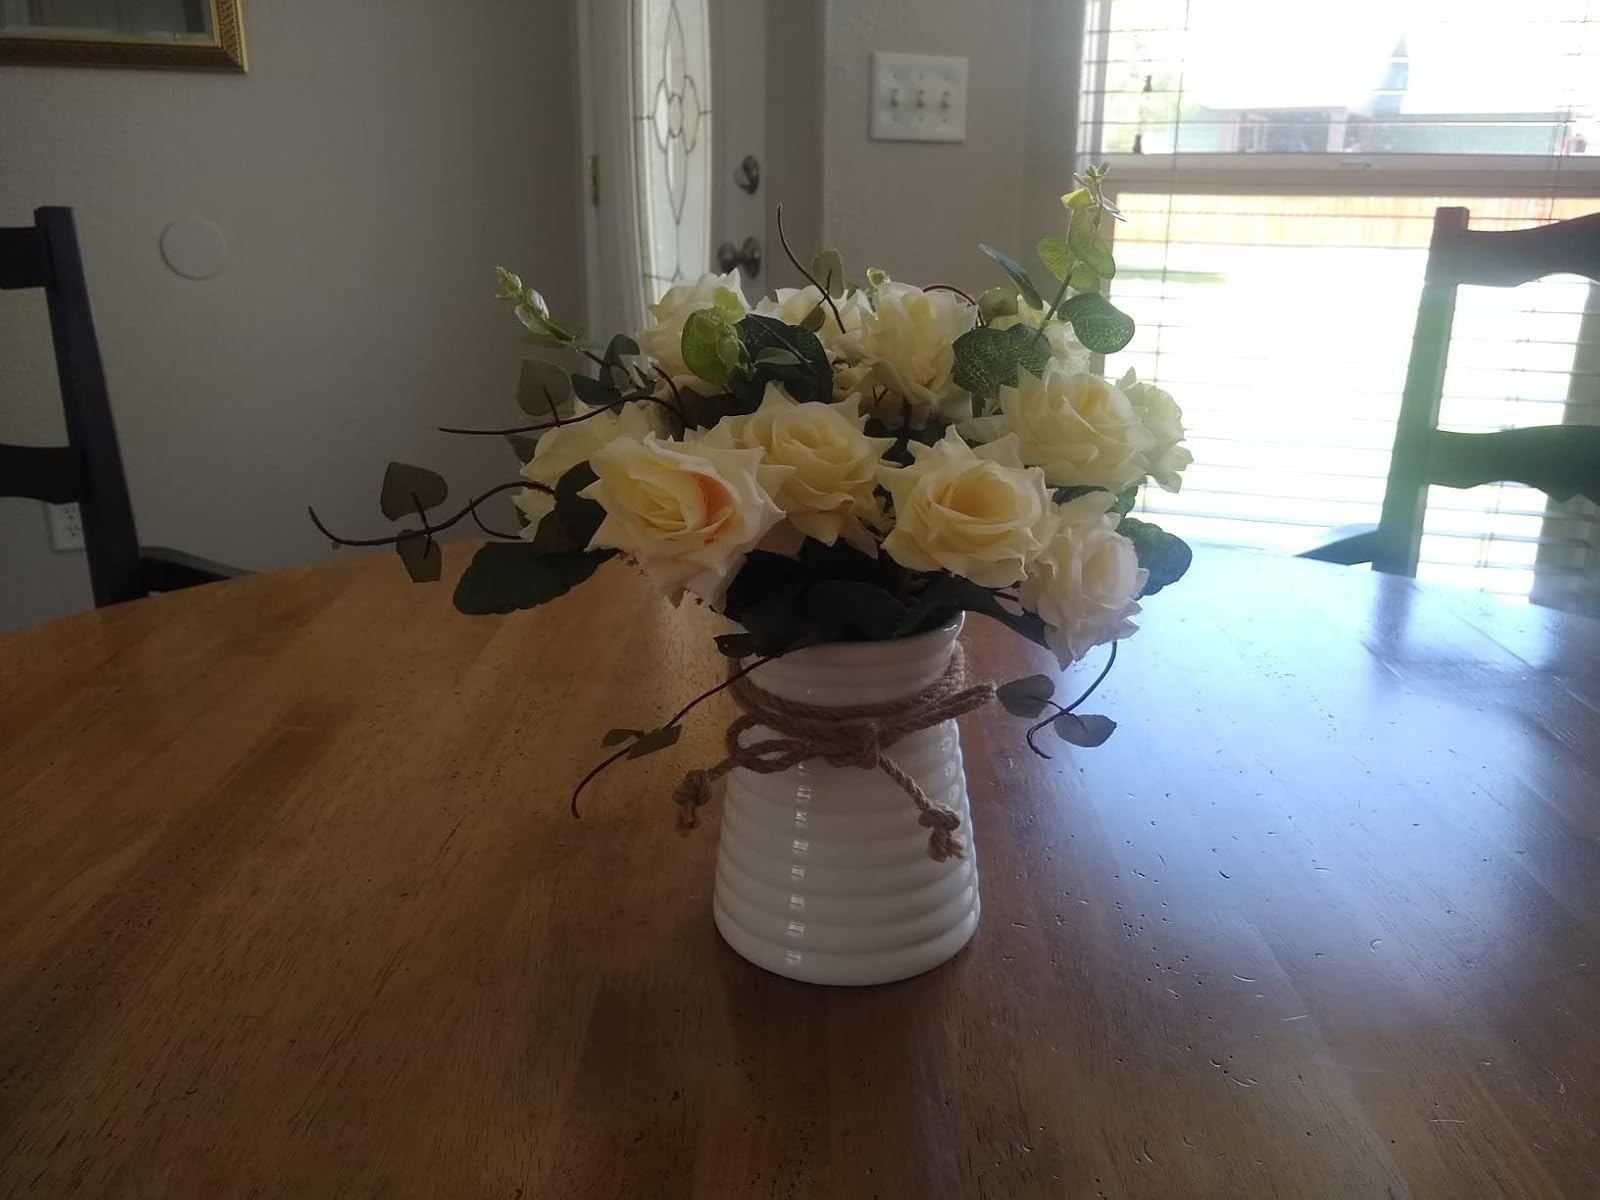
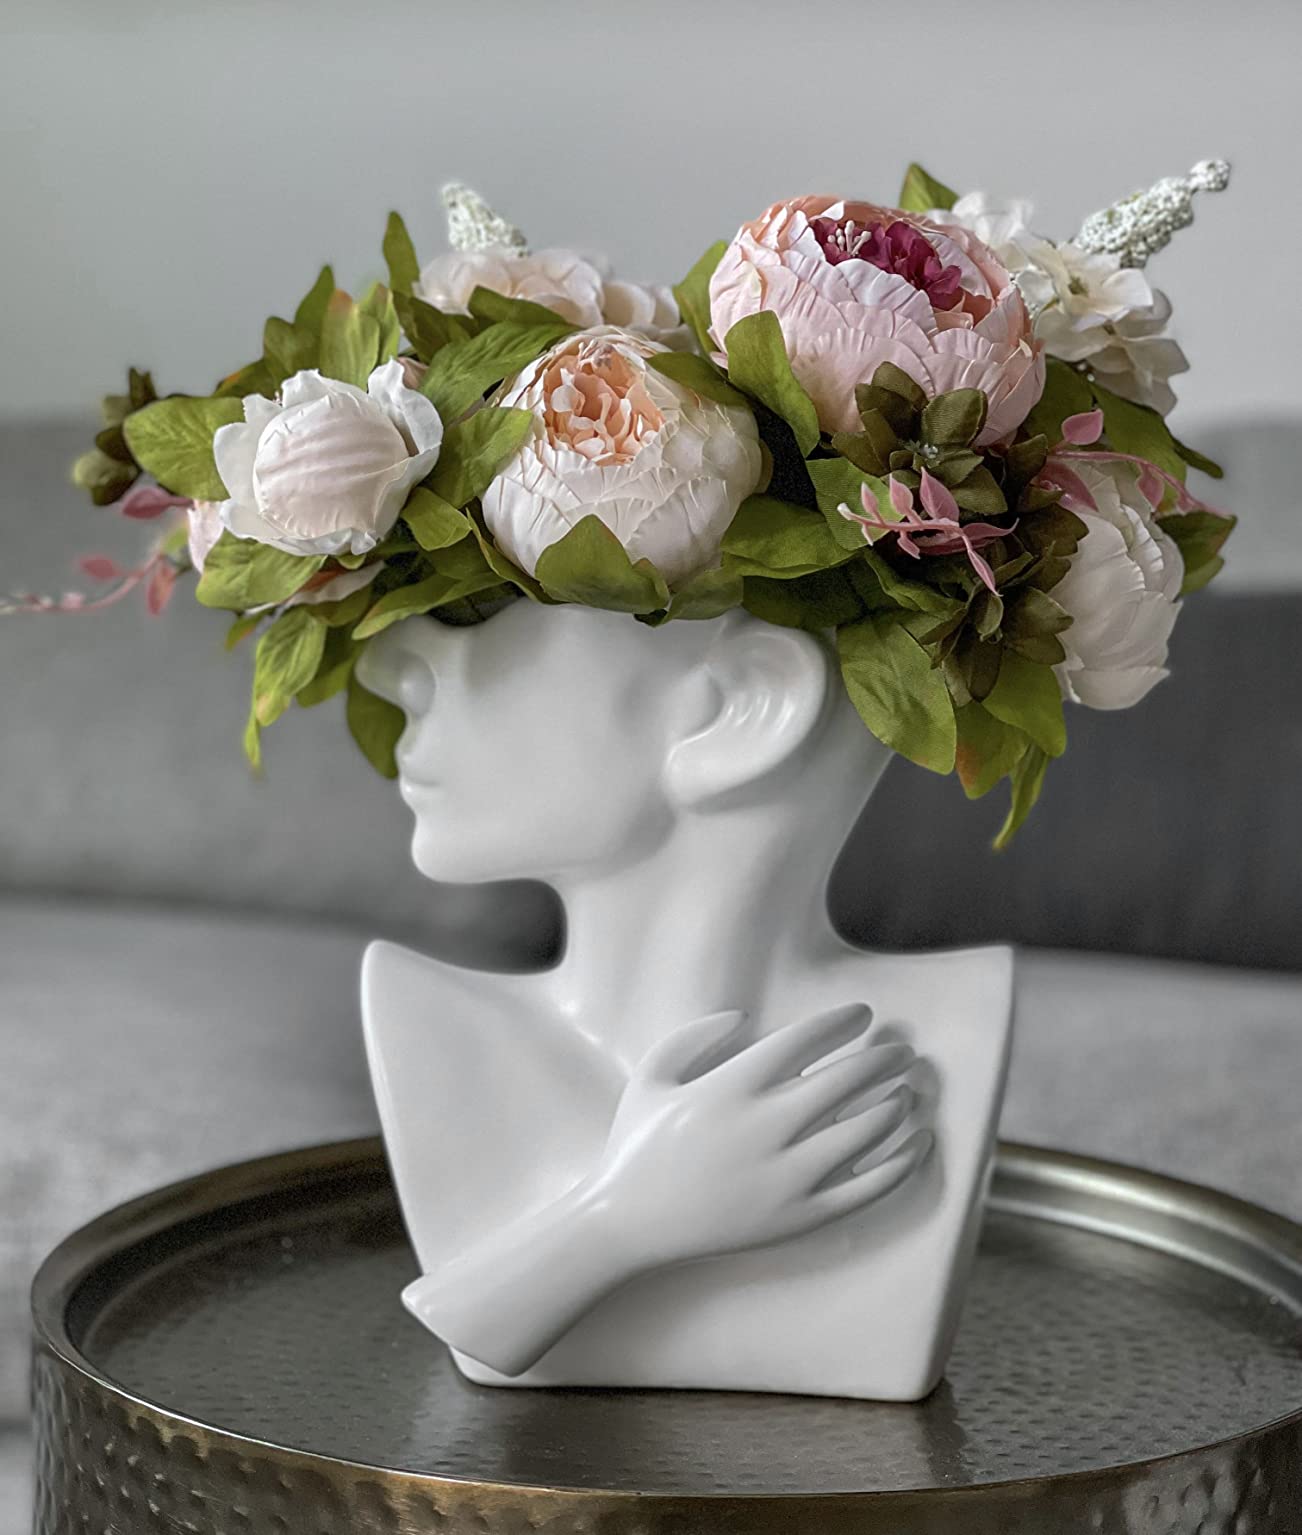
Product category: vase
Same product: no